Question: Who is wearing a shirt?
Tambaya: Wa yake sanye da riga?
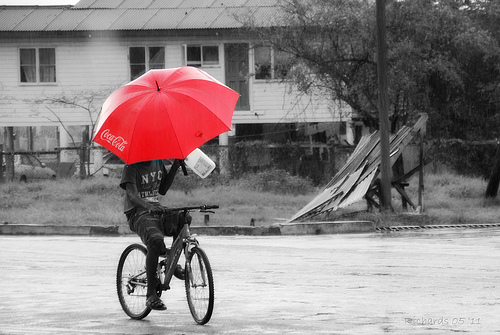
Answer: A man.
Amsa: Namiji.